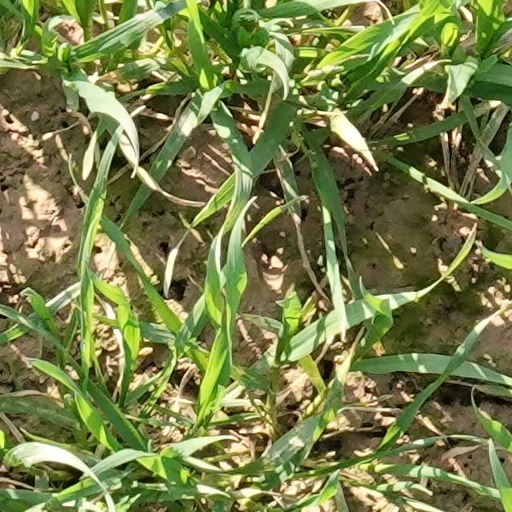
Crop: wheat